Carl Grimberg

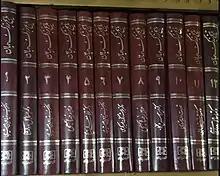
The twelve volumes of in Persian translation

The first Norwegian edition of Grimberg's world history was entitled , and was published in the years 1955–1962. The publication consisted of 22 volumes. After the mention of the Neanderthals, the history of the world is reproduced from ancient Egypt until the end of the Second World War.